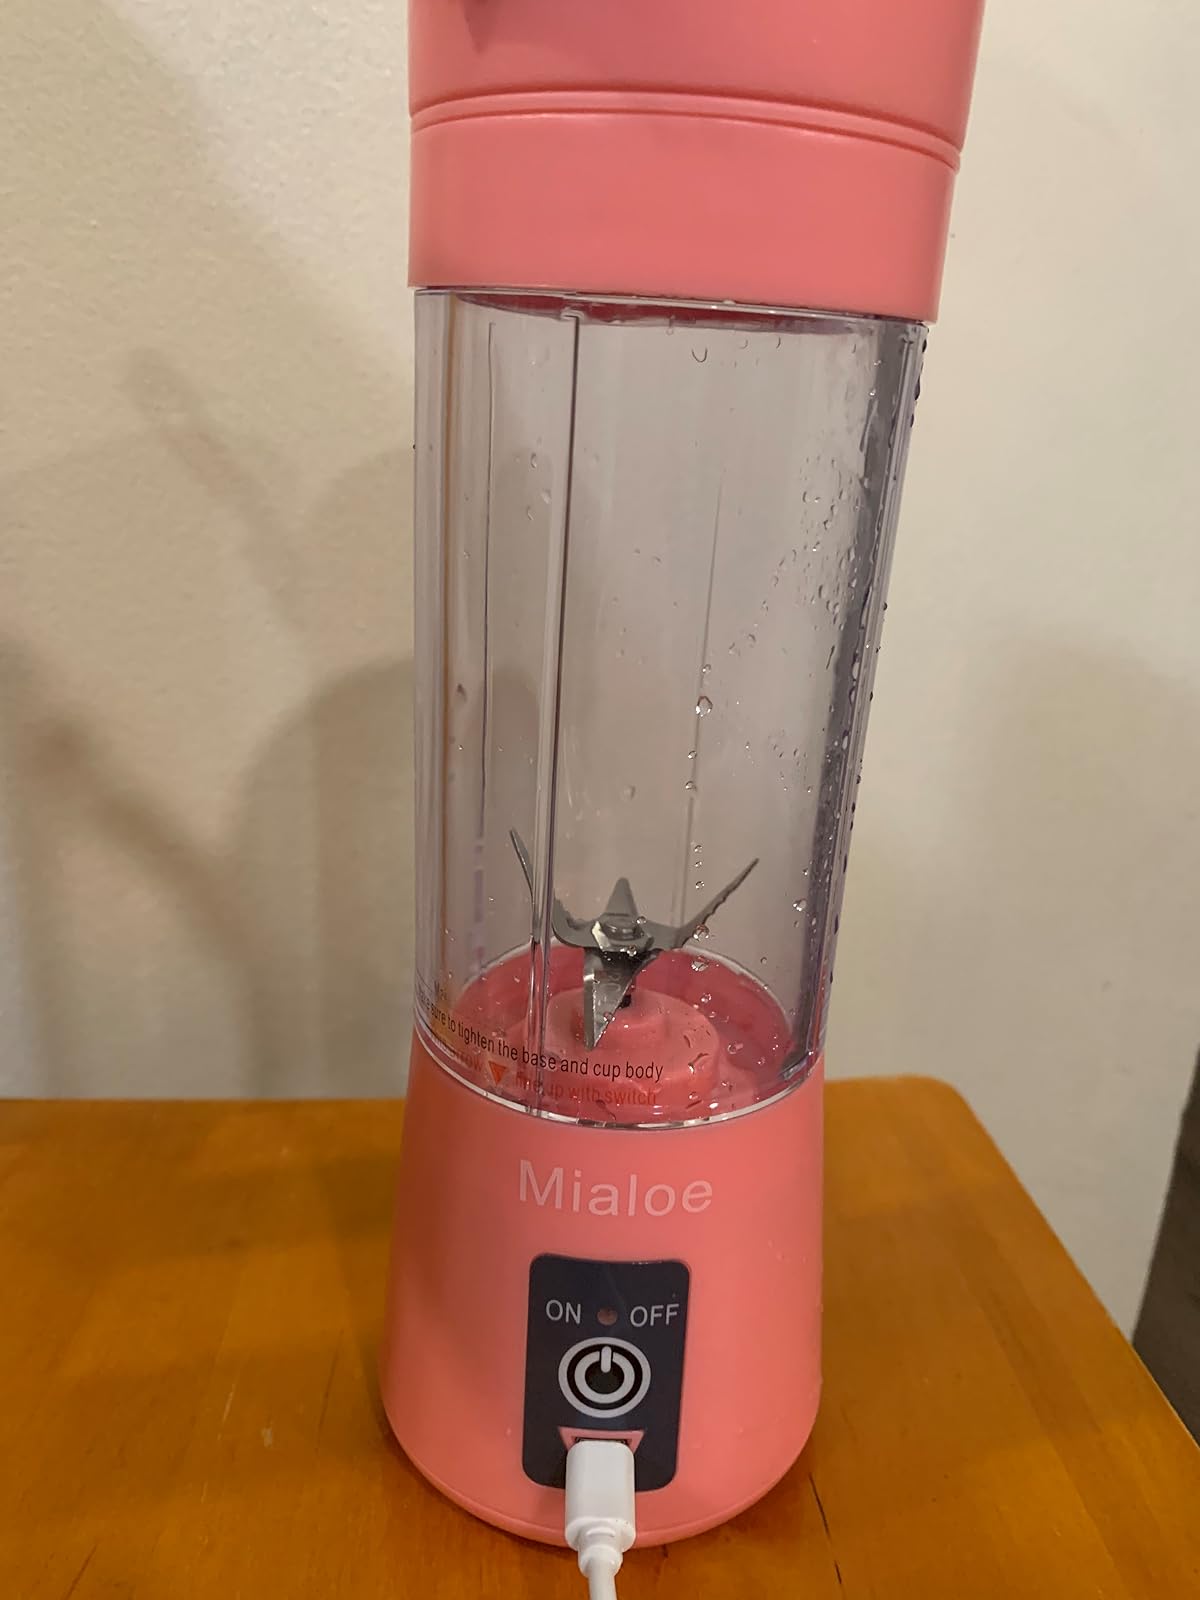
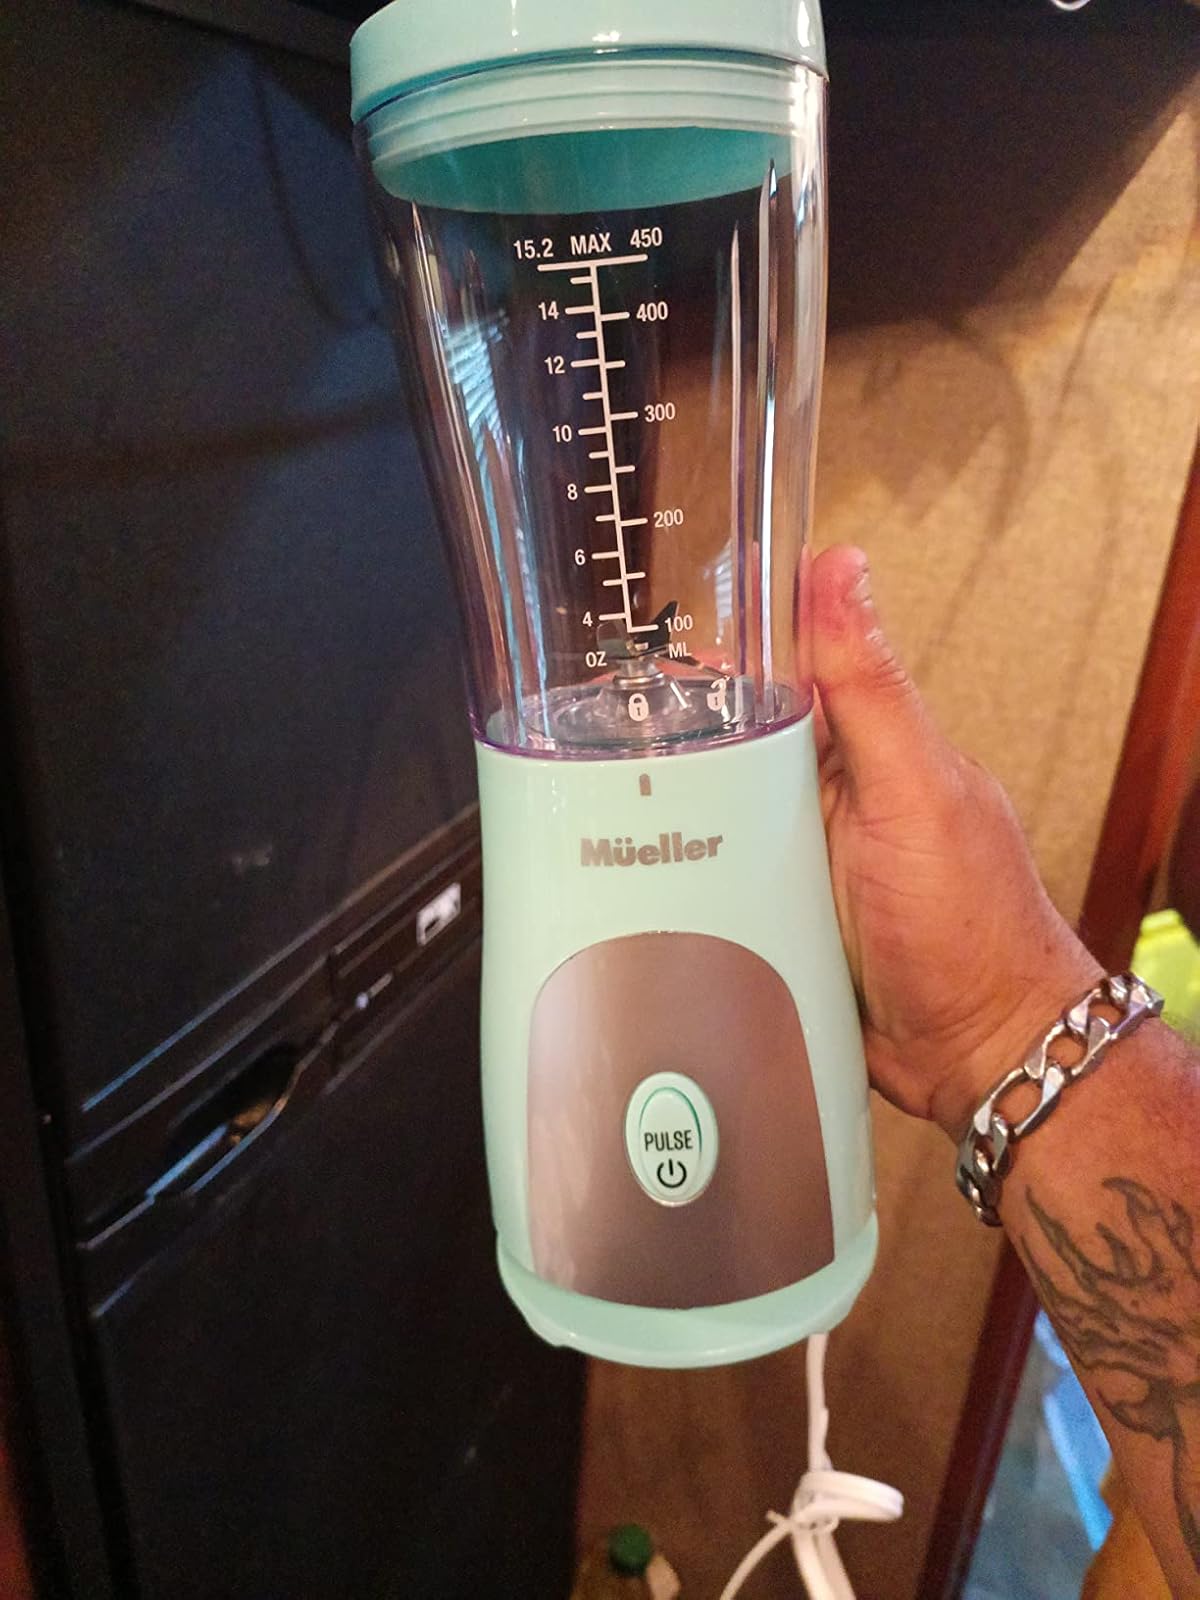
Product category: items_blender
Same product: no